Electricity sector in Ethiopia

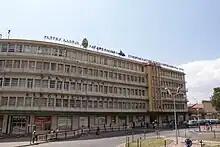
The Ethiopian Electric Power building in Addis Ababa

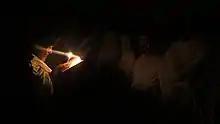
Priest reading with candle during Orthodox wedding

Ethiopia has abundant resources that can generate 60,000 TWh electricity from hydroelectric, wind, solar and geothermal sources in the next 10 years. The electrification process causes GDP growth and high public demand for 110 million of its population. On total, Ethiopia produces 14 TWh (14,000 GWh) from all facilities and exports other resources like natural gas or crude oil.